Third Presbyterian Church (Chester, Pennsylvania)

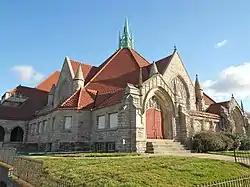
Third Presbyterian Church in 2015

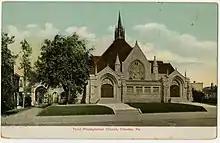
Third Presbyterian Church depicted on a postcard

The Third Presbyterian Church was a historic Presbyterian Church founded in 1872 in Chester, Pennsylvania. It was located at 9th and Potter Streets. The church was the location of the first summer bible school in 1912. The congregation closed in 1986 and was thereafter owned by the Chester Historical Preservation Committee. It was a stone Gothic Revival building designed by the noted Philadelphia architect Isaac Pursell. The church was listed on the National Register of Historic Places in November 2019 but severely damaged by a five-alarm fire on May 28, 2020.